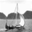
Label: ship